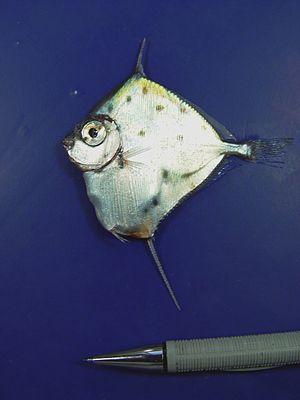
Les grammicolépididés forment une petite famille de poissons d'eau profonde, appelés poissons scintillants en raison de leur couleur argentée.